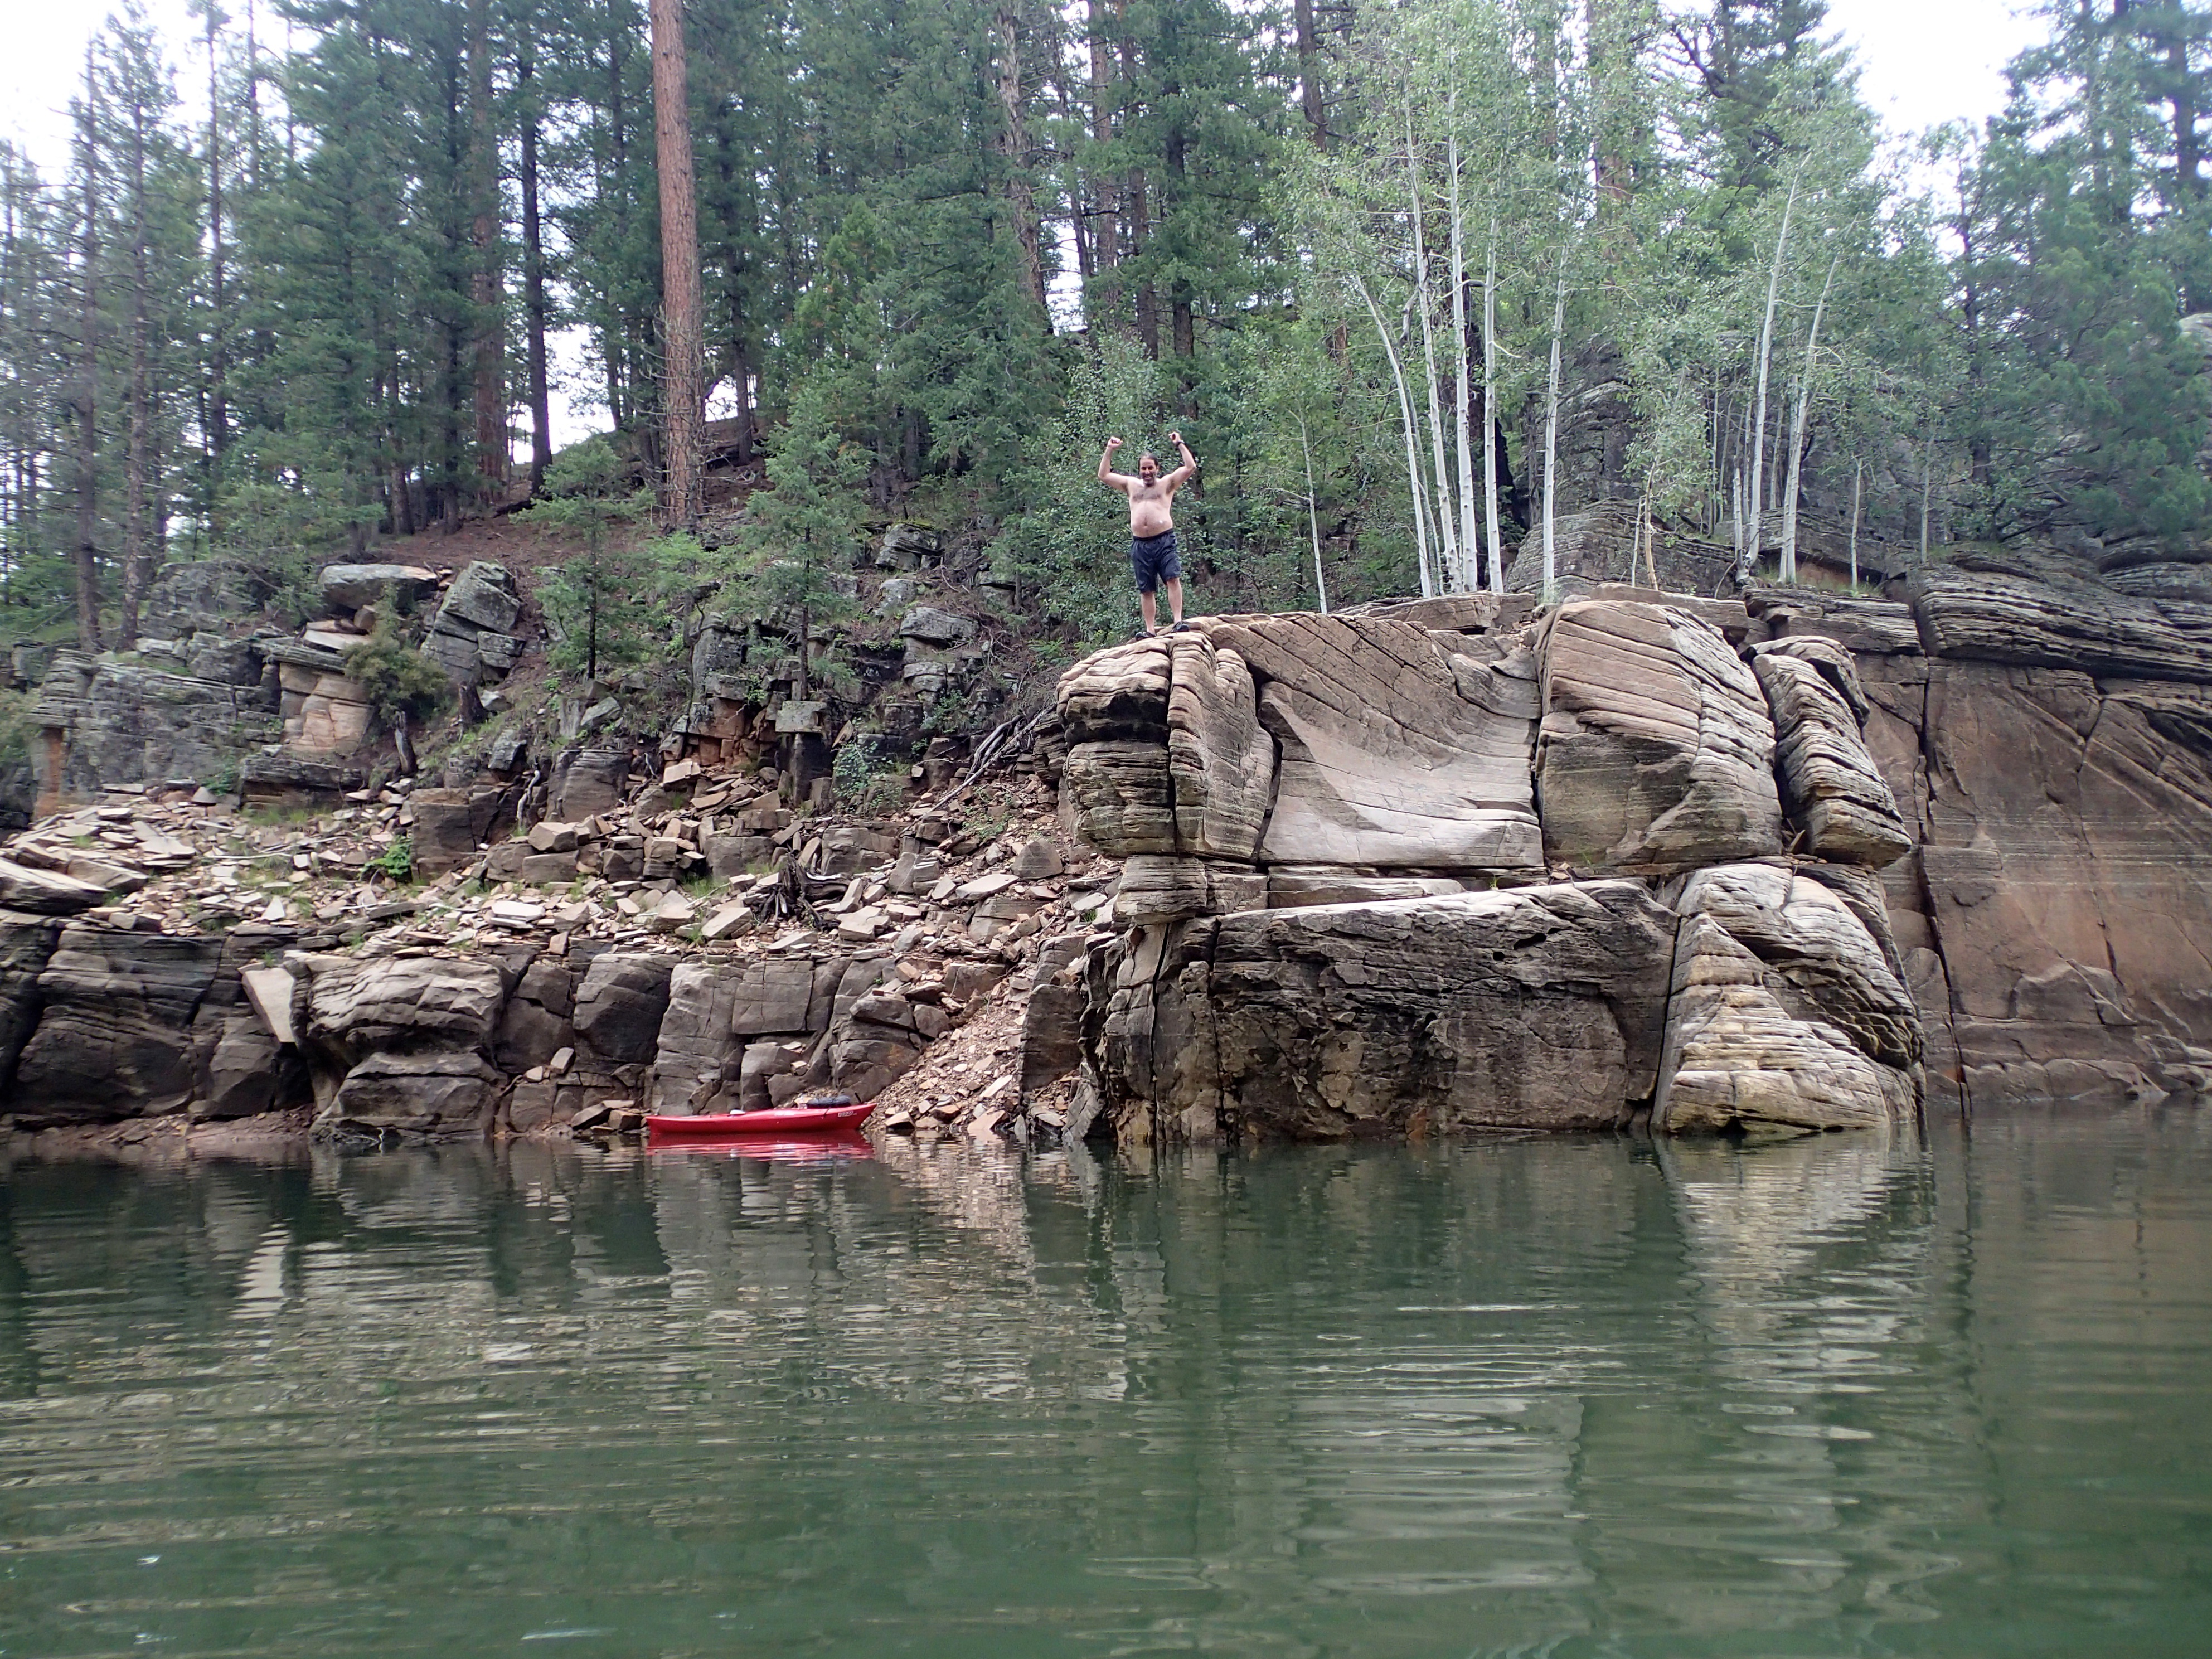
wilderness, river, pond, vehicle, jungle, kayak